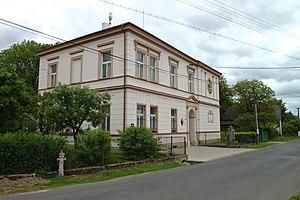
Boreč est une commune du district de Mladá Boleslav, dans la région de Bohême-Centrale, en République tchèque. Sa population s'élevait à 257 habitants en 2018.